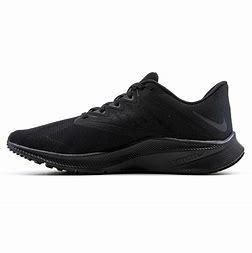
Brand: Nike
Model: Quest 3